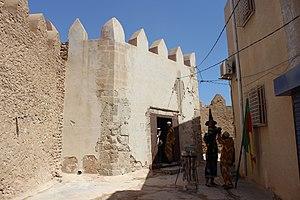
Borj Masouda ou Borj Lella Masouda Essamra est l'un des quatre forts principaux de la médina de Sfax.